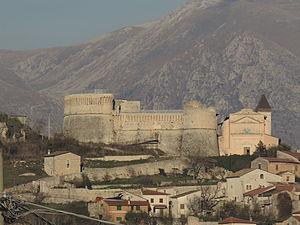
La Rocca Orsini est un château situé dans la ville de Scurcola Marsicana, province de L'Aquila, dans les Abruzzes.